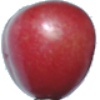
Label: Cherry 2